Bacterial blight of soybean

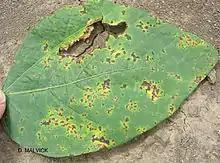
Image of a soybean leaf infected with bacterial blight.

Soybeans are grown all over the world and are a primary source of vegetable oil and protein. Approximately 40% of the world's supply of vegetable oil comes from soybeans. Therefore, it is important to guarantee a successful soybean crop every growing season. Bacterial blight can be found in most soybean fields every year in the Midwest. Yield losses due to "Pseudomonas syringae pv. glycinea" have been reported as anywhere from 4% to 40% depending on the severity of the conditions. The disease does not normally affect yield levels as it occurs early in the growth of soybeans and the crop is able to compensate the loss of photosynthetic area. It is still adventitious to monitor for bacterial blight as substantial loss may occur when susceptible cultivars are grown under unfavorable conditions. "Pseudomonas syringae pv glycinea" should be monitored carefully in seed production fields as it is seed borne and can affect seed quality. A study conducted by Stefani et al. in 1998 found that seeds with contamination levels ranging from 0.5 to 20% did not lead to any significant yield loss when grown in warm and dry regions. Usage of resistant cultivars in the proper environment is therefore an effective way of eliminating the impact of this pathogen. It is not uncommon for countries to have quarantines in place for this pathogen as the inoculum is often spread in soybean seeds.